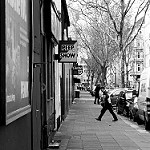
Scene: Outdoor